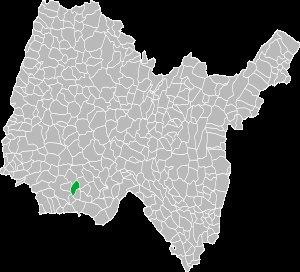
Pizay est une commune française, située dans le département de l'Ain en région Auvergne-Rhône-Alpes.